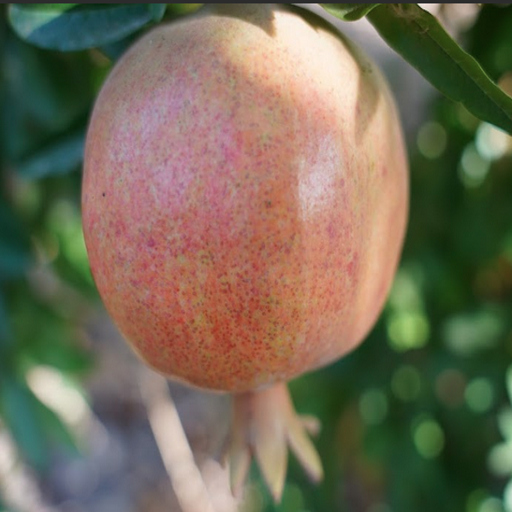
Label: Healthy